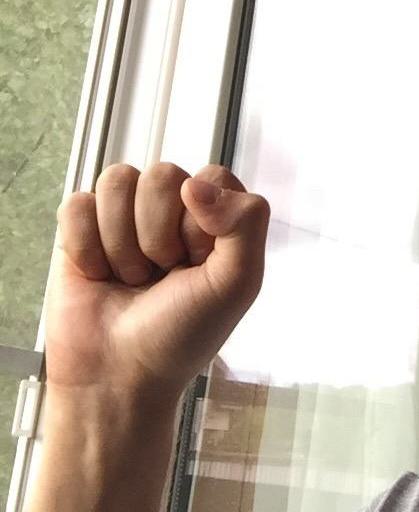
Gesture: fist